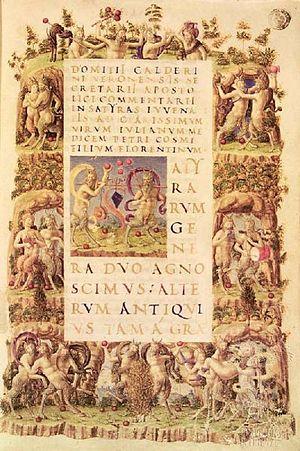
Lauro Padovano est un peintre et enlumineur italien actif entre 1471 et 1508.